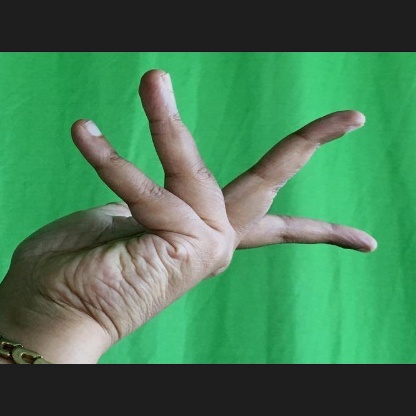
Mudra: Alapadmam